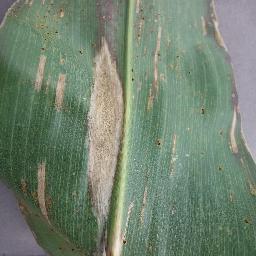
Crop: corn
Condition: (maize)_northern_blight